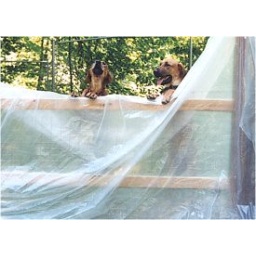
Keeping the dogs in while building the fence